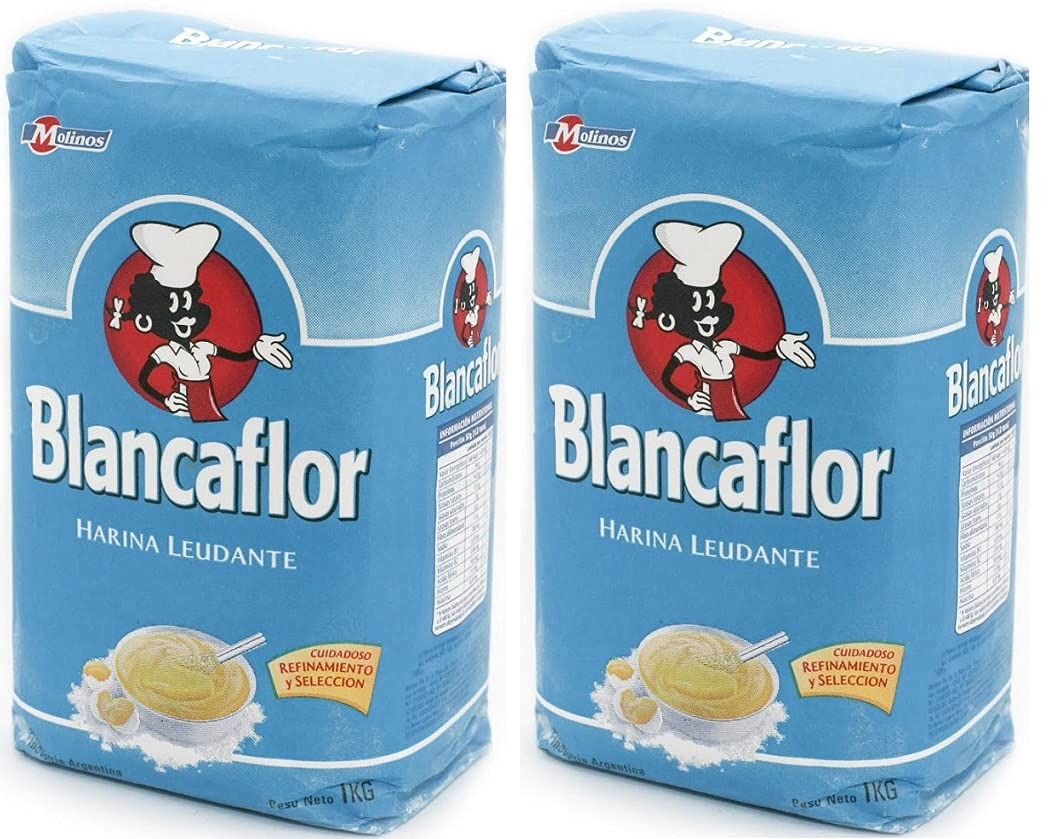
Item Name: BLANCAFLOR Harina Leudante 34 oz. 2 Pack
Value: 68.0
Unit: Ounce

Price: 22.64